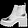
Label: Ankle boot